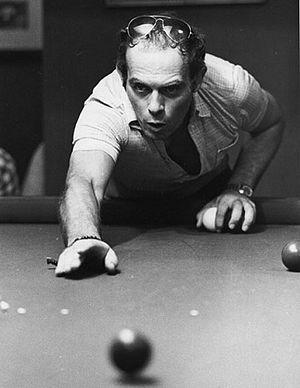
Pasquale Squitieri, né le 27 novembre 1938 à Naples et mort le 18 février 2017 à Rome, est un réalisateur et scénariste Italien. Au début de sa carrière, il a utilisé le pseudonyme de William Redford.